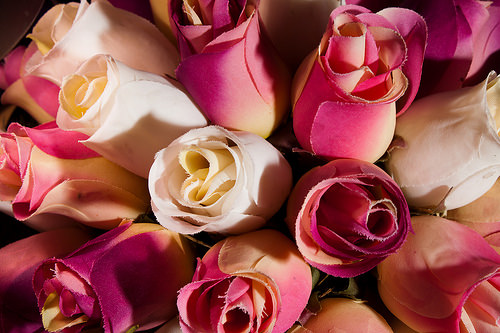
Flower: rose